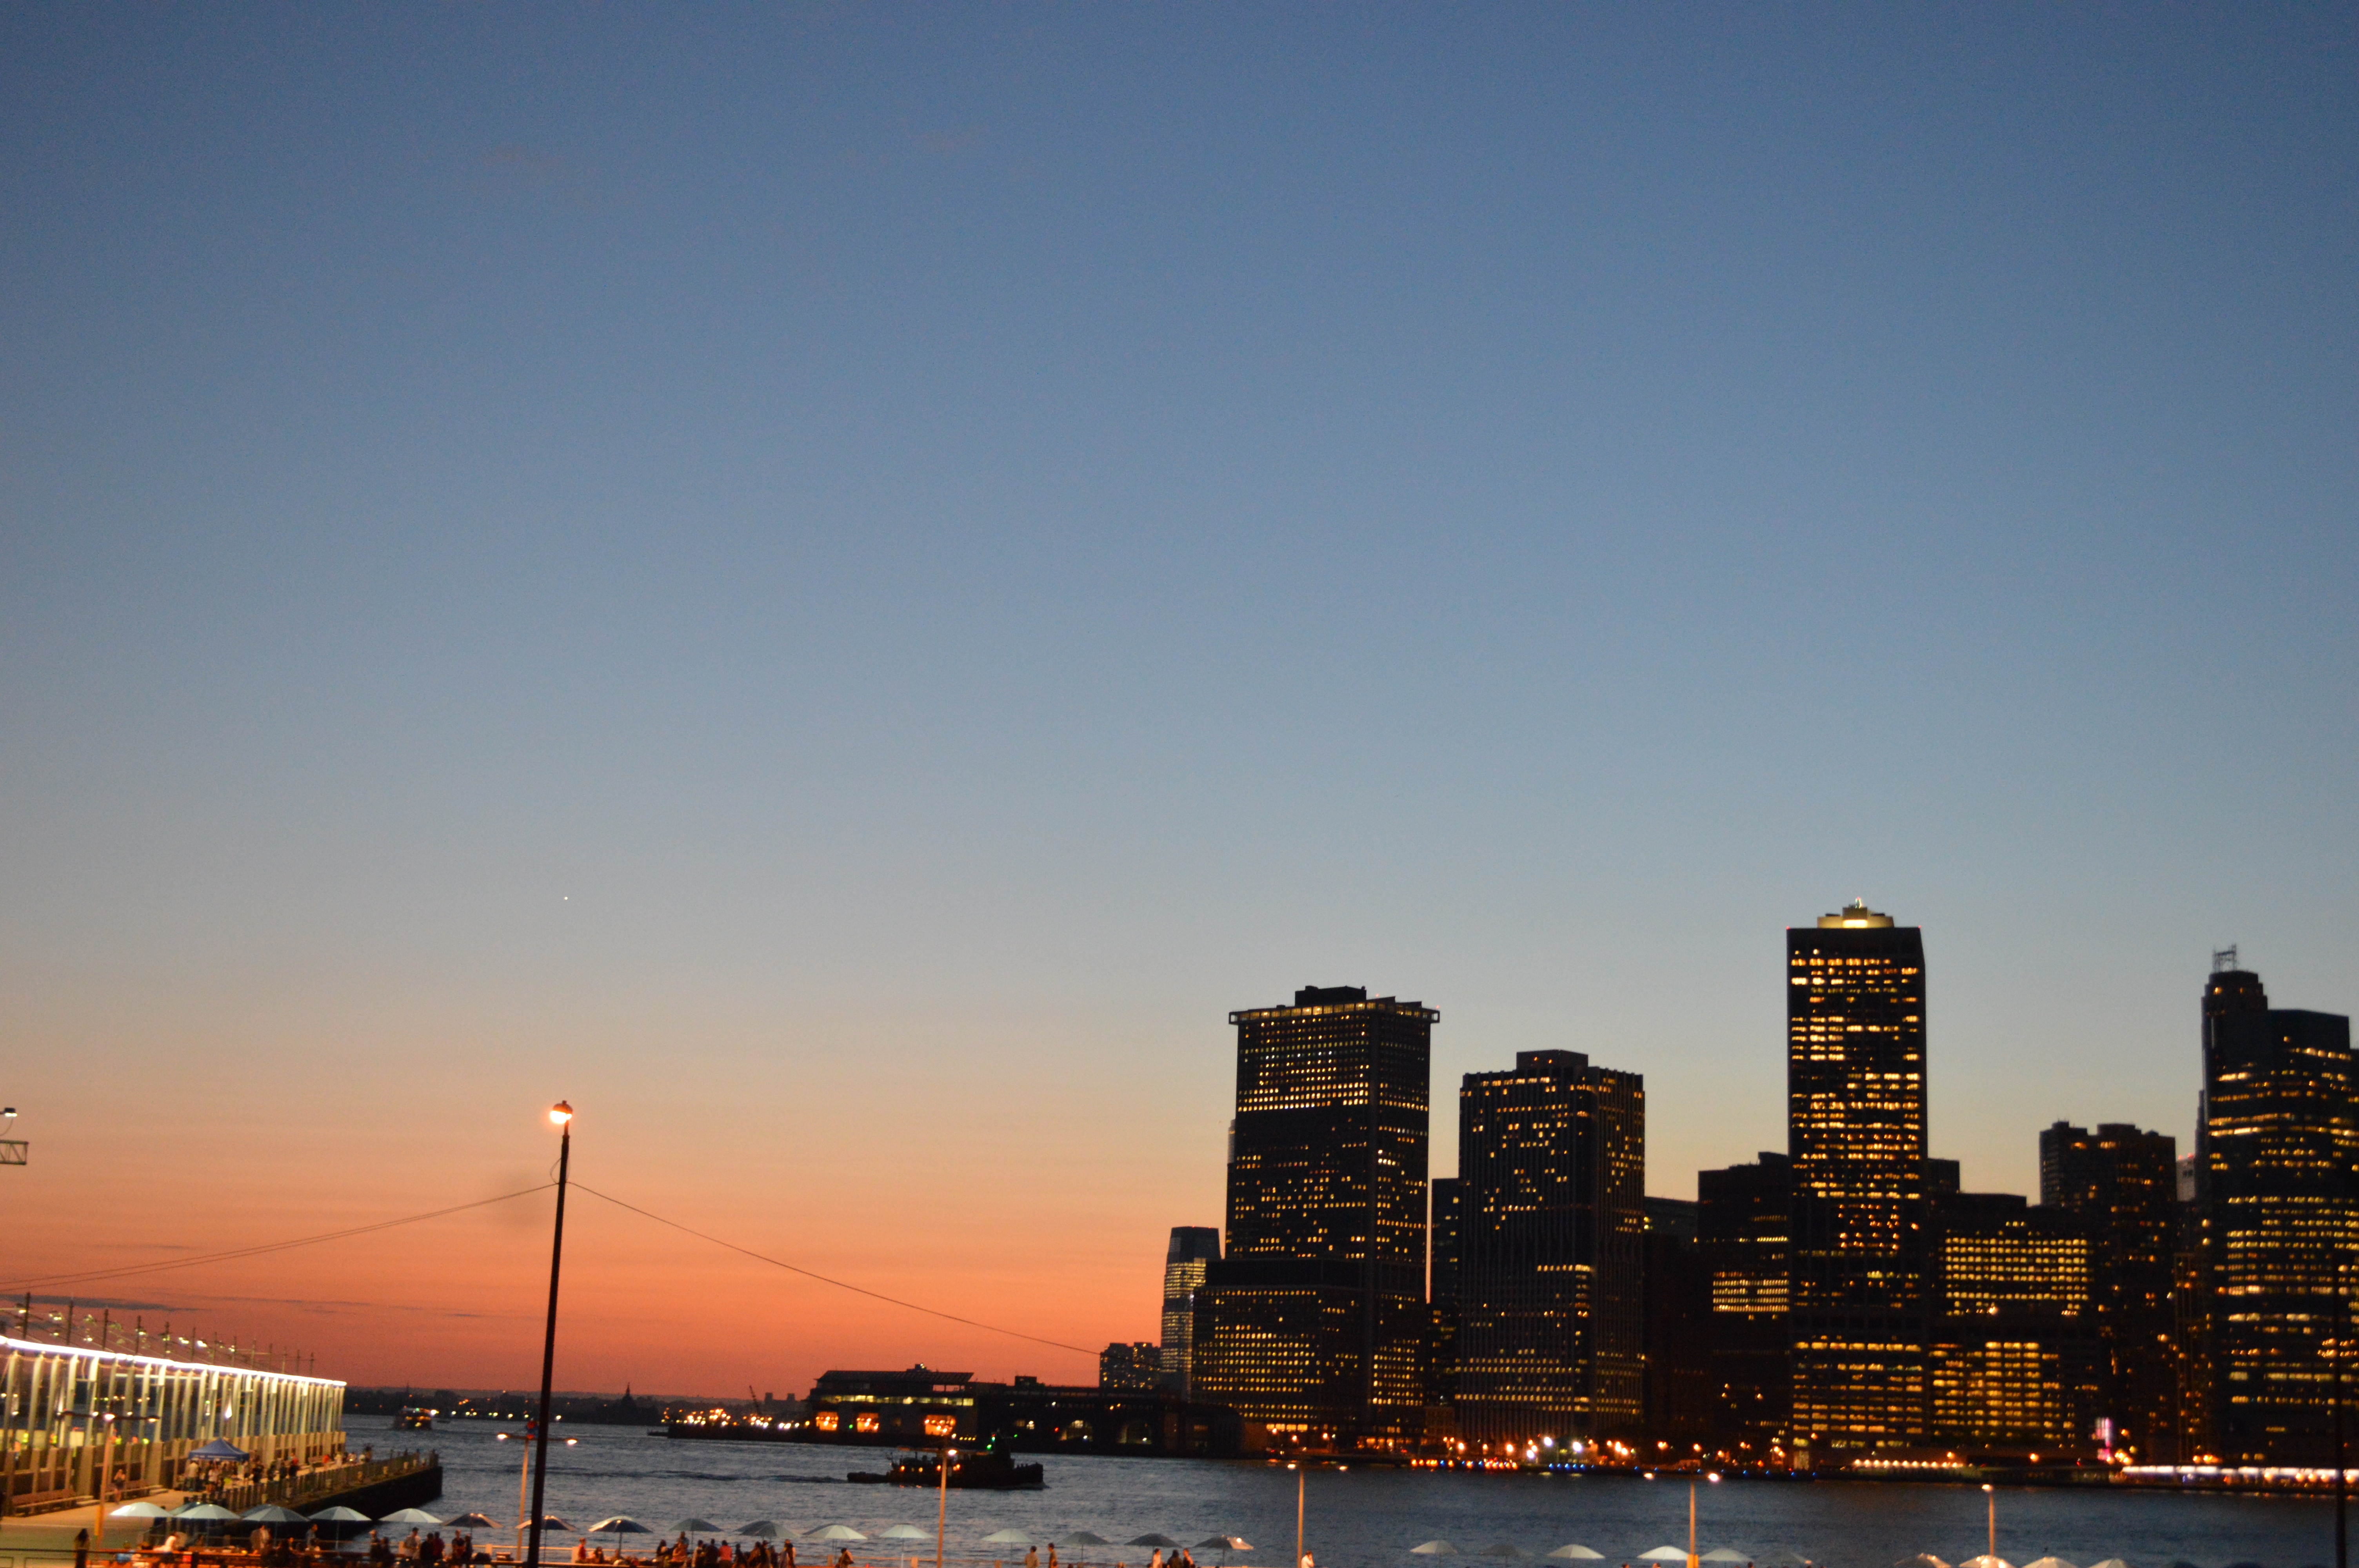
horizon, sky, sunrise, sunset, skyline, night, morning, dawn, city, skyscraper, cityscape, downtown, dusk, evening, twilight, eventide, urban area, human settlement, atmosphere of earth